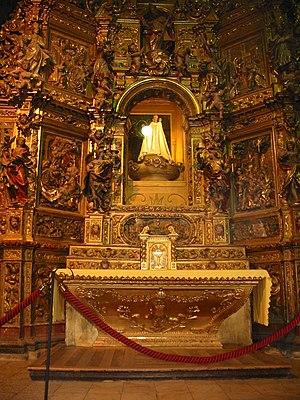
Ermitage de Font-Romeu, Pyrénées-Orientales, France
L'ermitage Notre-Dame se situe sur la commune de Font-Romeu-Odeillo-Via dans le département des Pyrénées-Orientales, à environ un kilomètre au nord du centre-ville, sur la route départementale 618 en direction de Bolquère.